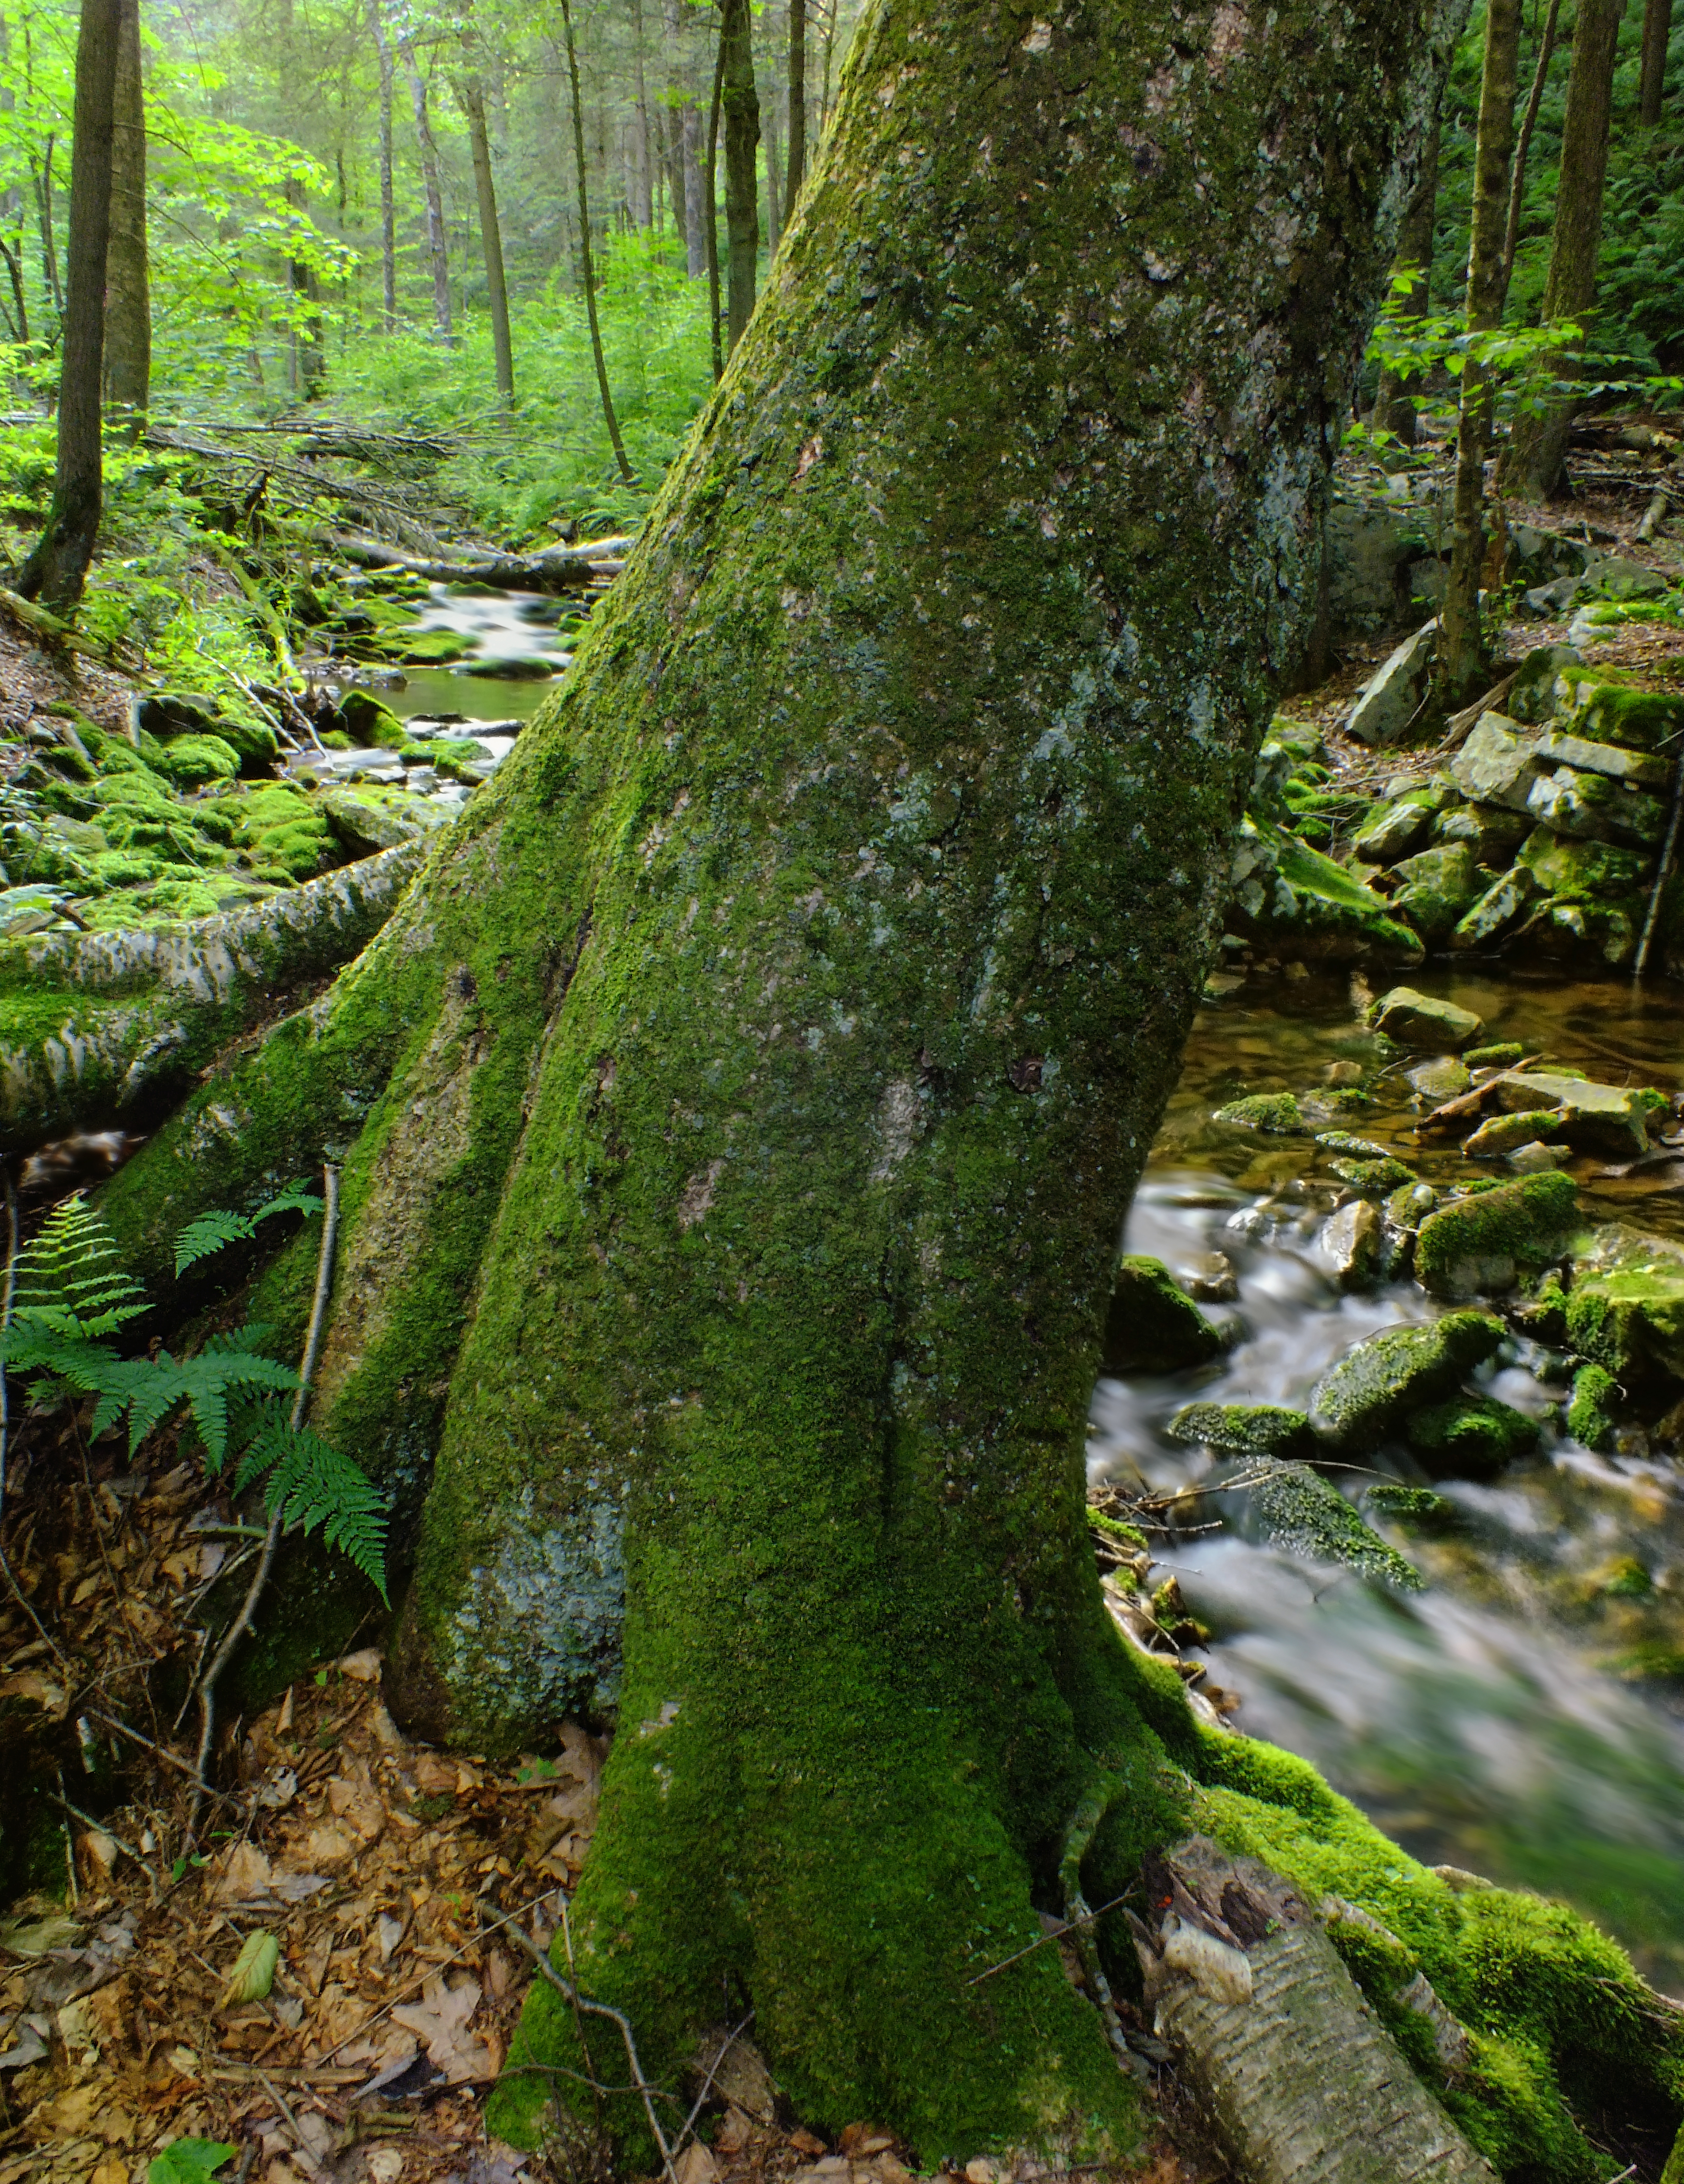
tree, nature, forest, creek, wilderness, plant, hiking, leaf, flower, trunk, summer, moss, stream, green, jungle, botany, trees, creativecommons, vegetation, rainforest, deciduous, wetland, yellowbirch, lowlight, pennsylvania, oldgrowthforest, baldeaglestateforest, relictforest, snydercounty, swiftrun, woodland, habitat, ecosystem, biome, old growth forest, natural environment, woody plant, temperate broadleaf and mixed forest, temperate coniferous forest, land plant, non vascular land plant